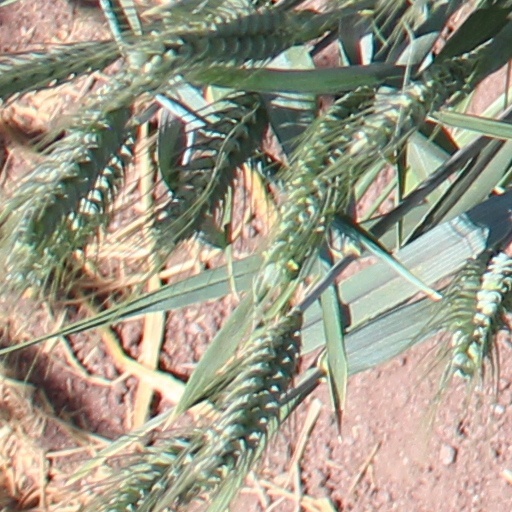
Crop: wheat